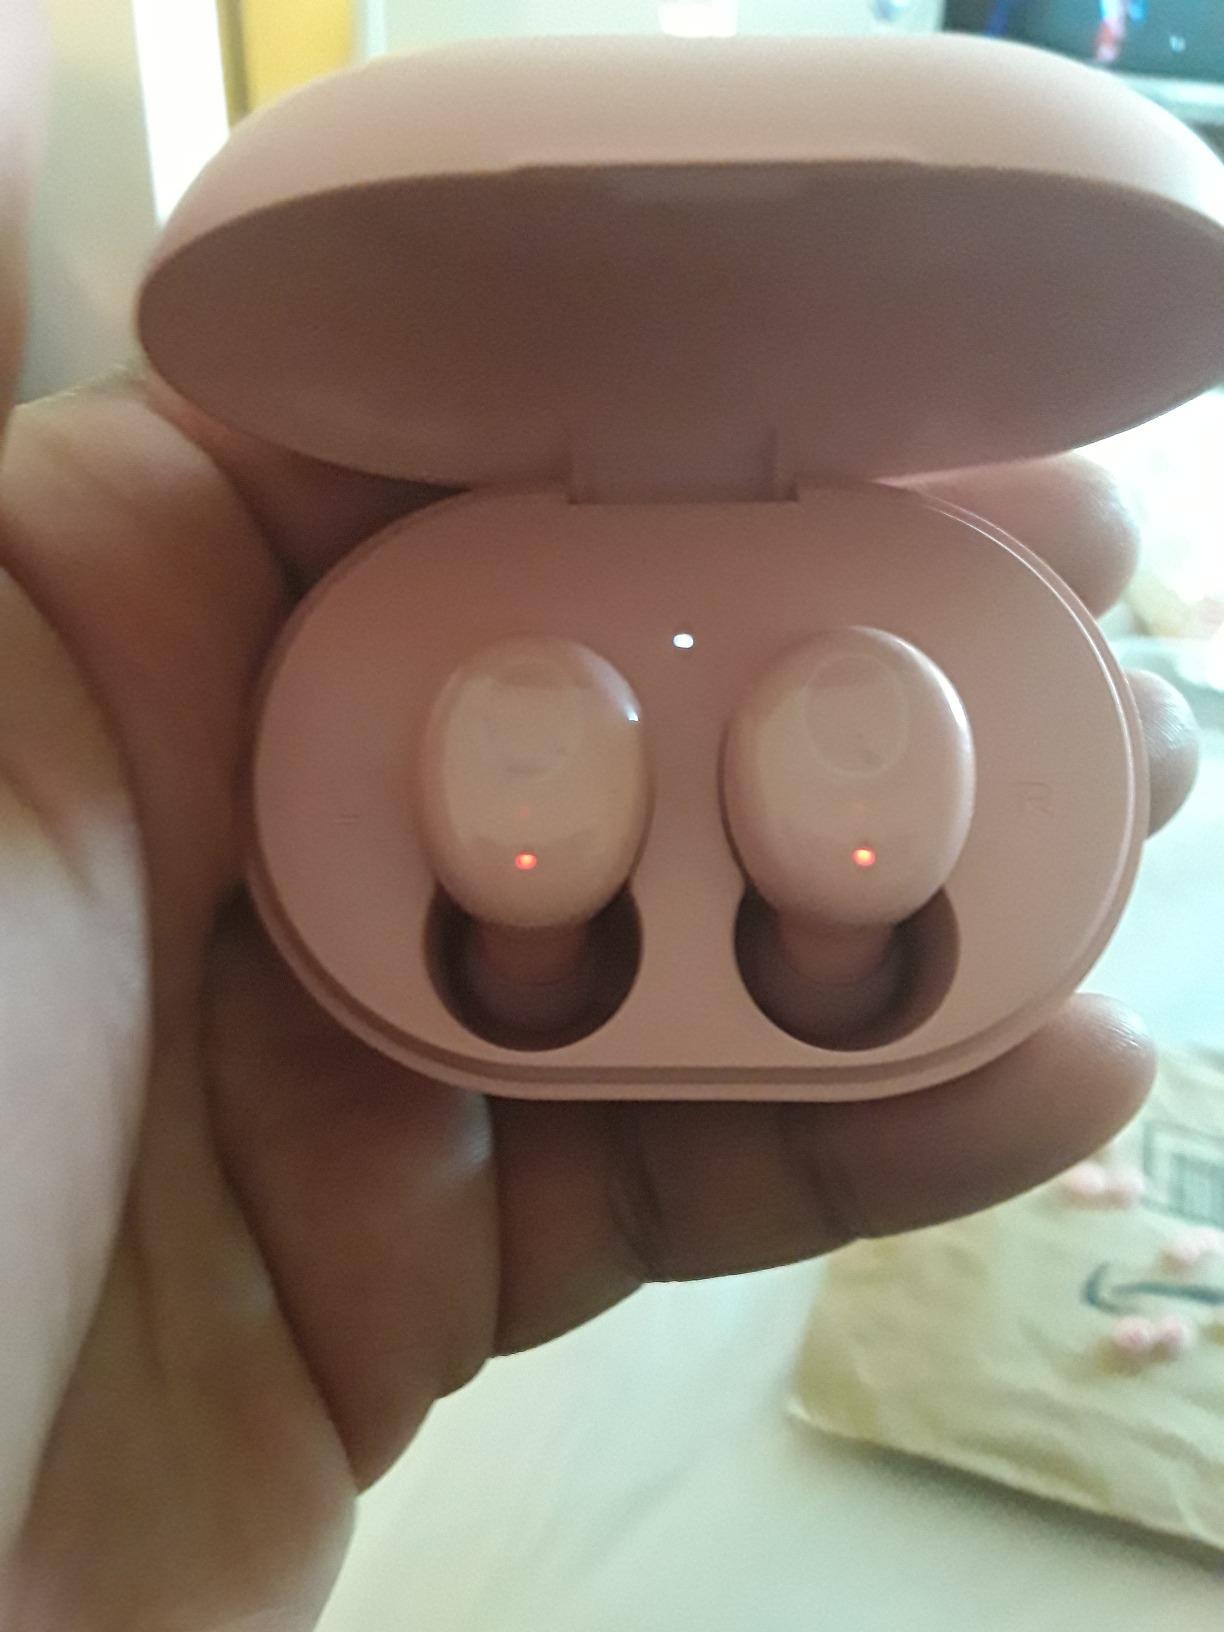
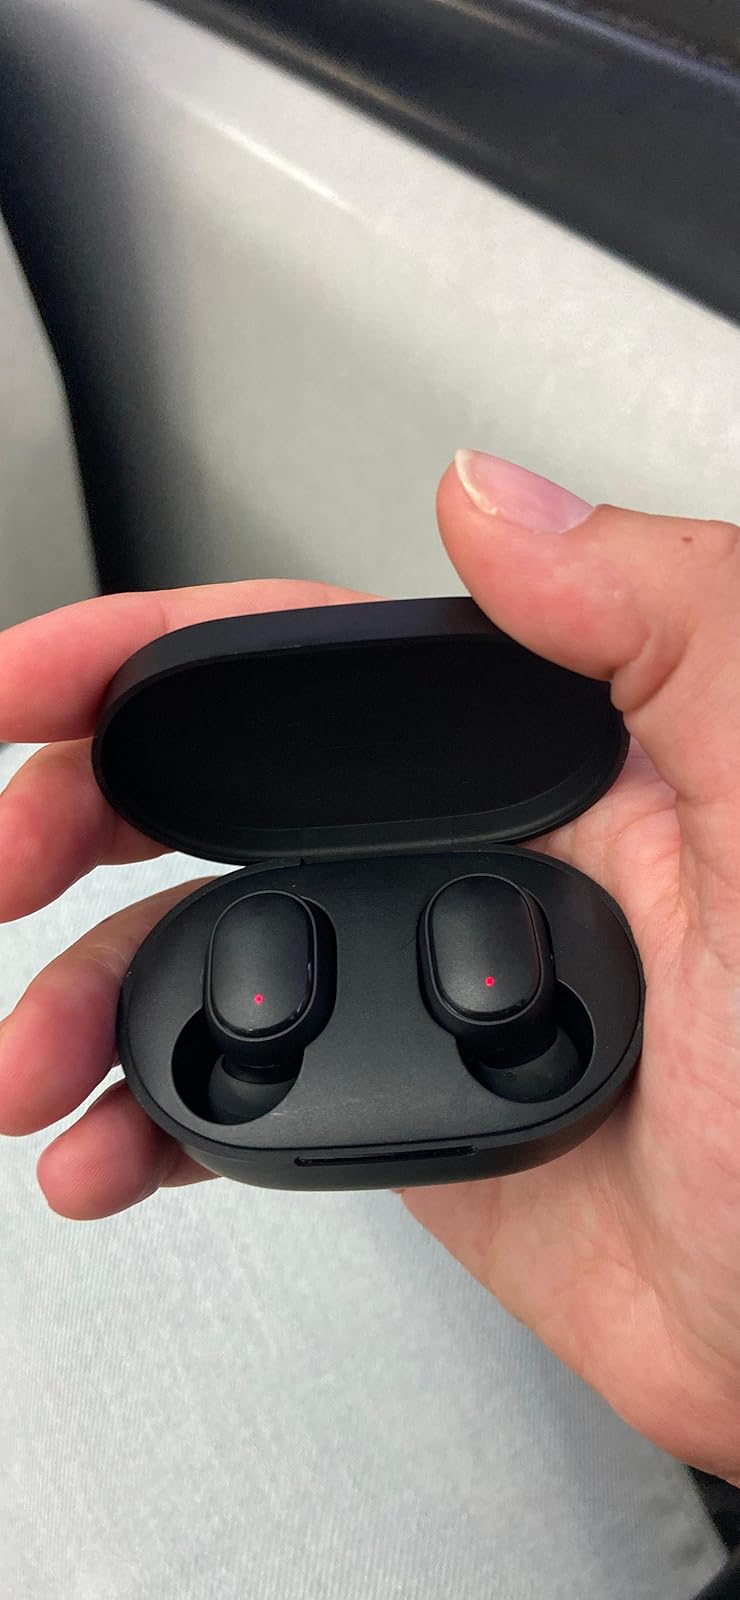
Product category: earbuds
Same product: no